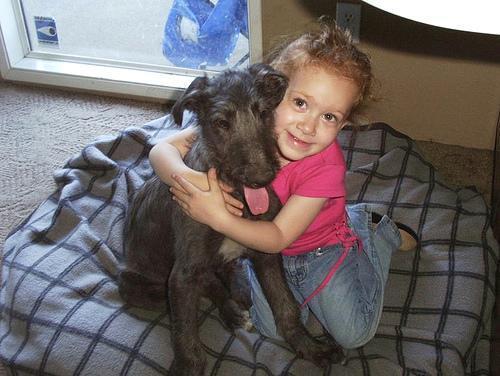
Scottish_deerhound